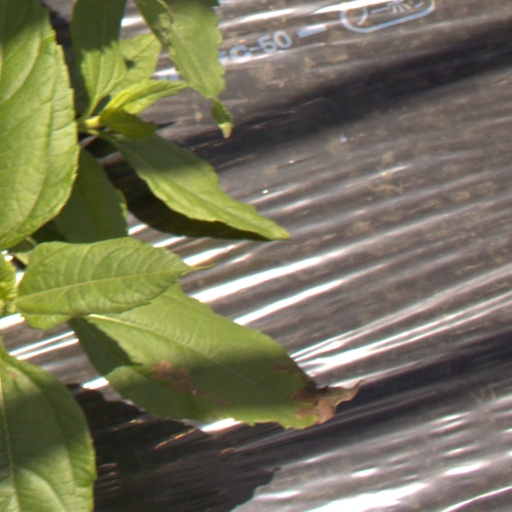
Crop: Jerusalem artichoke